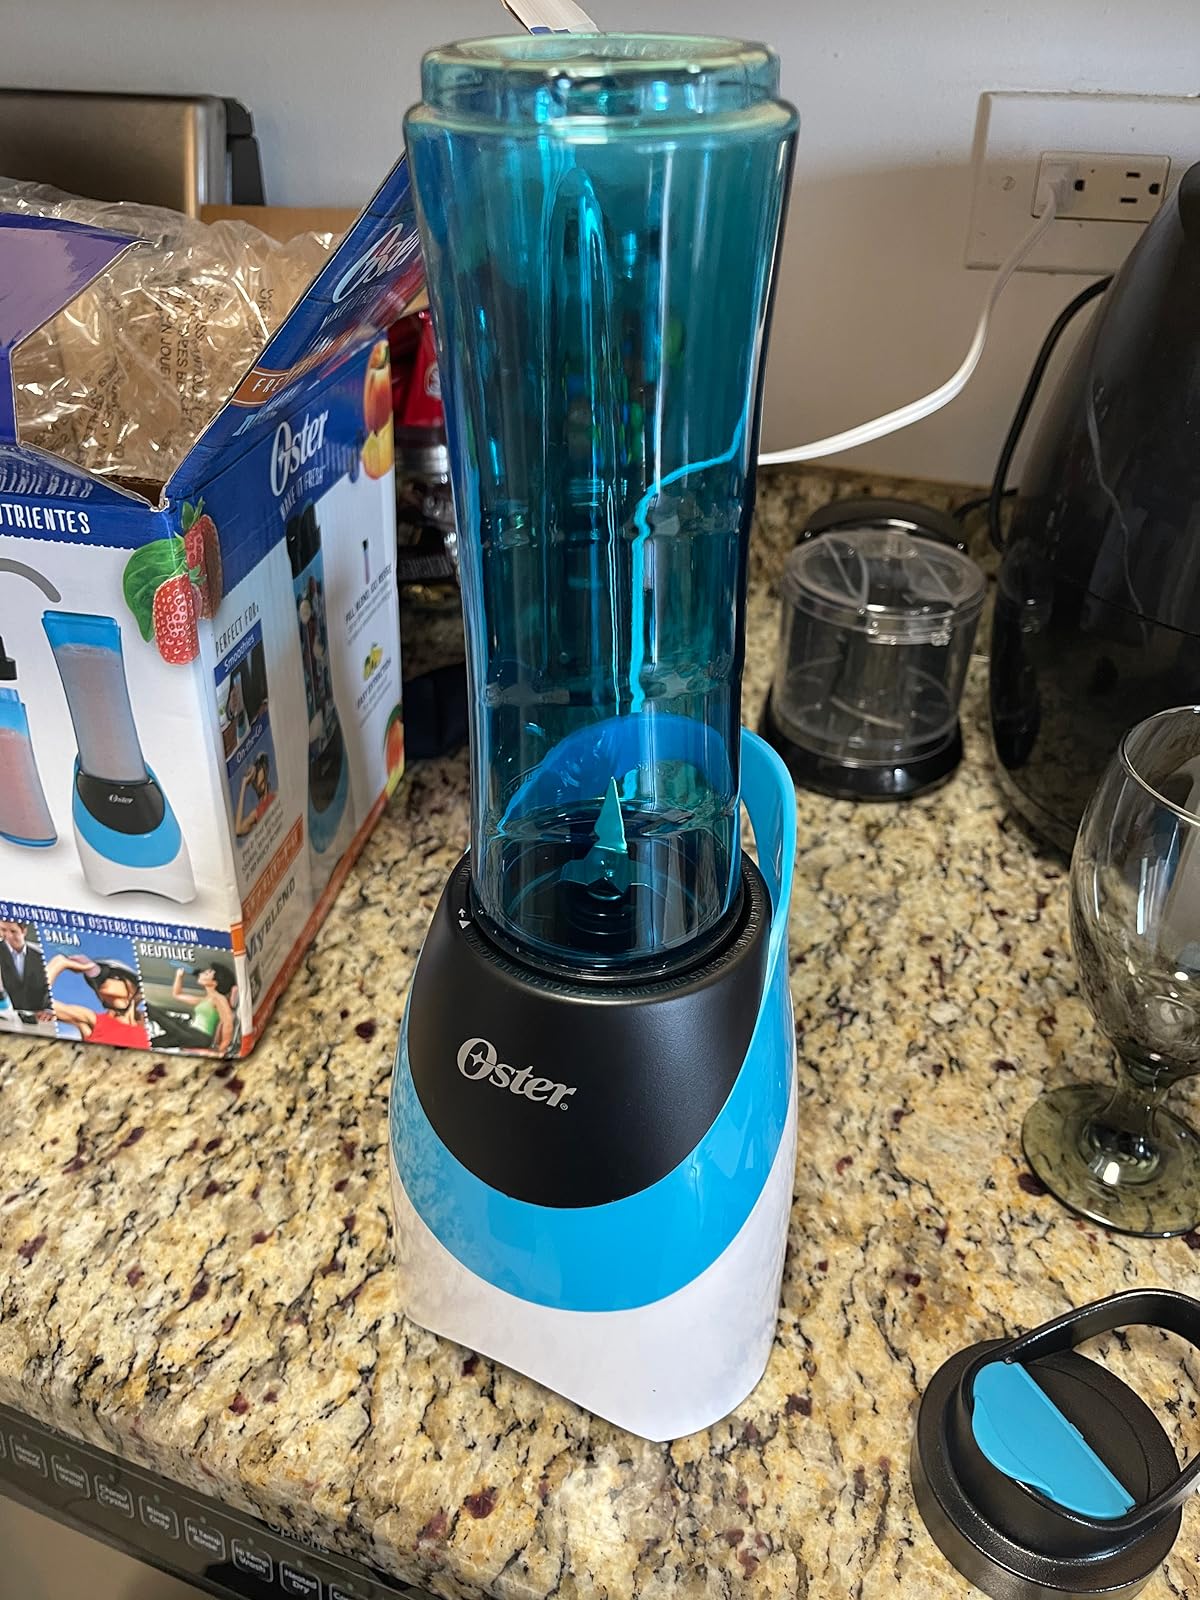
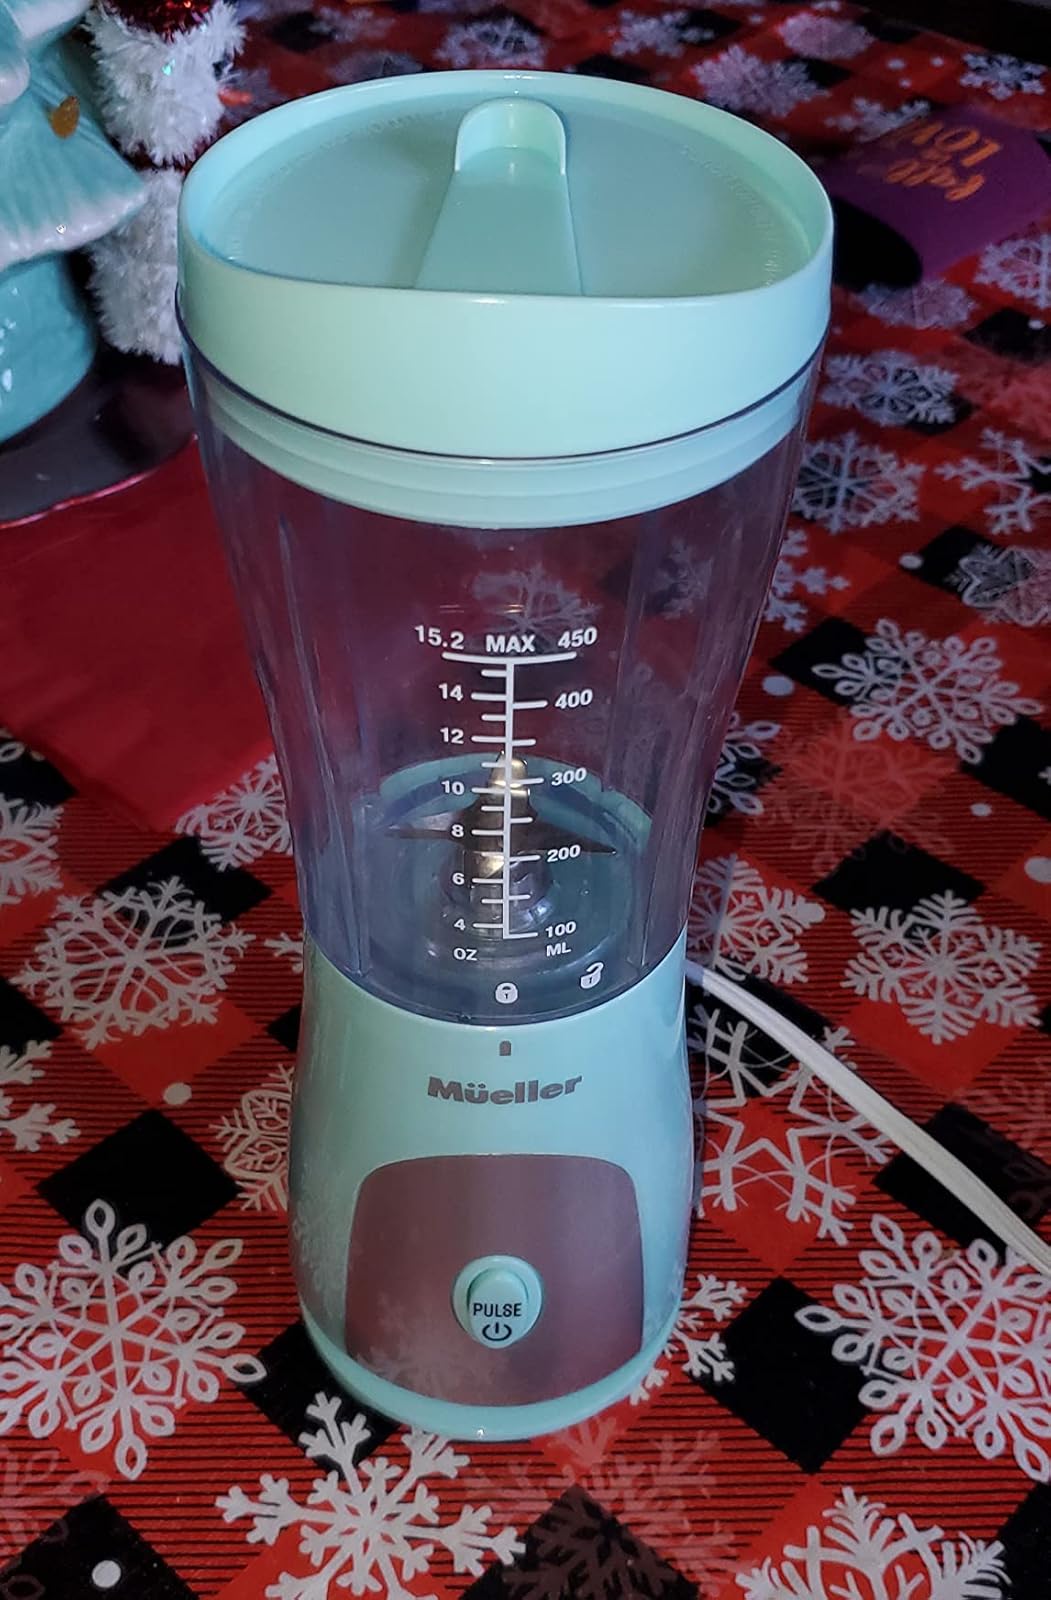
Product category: items_blender
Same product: no